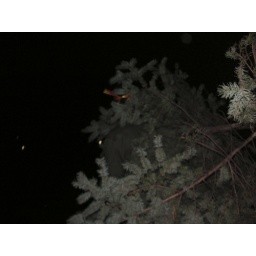
Obscured by pine tree